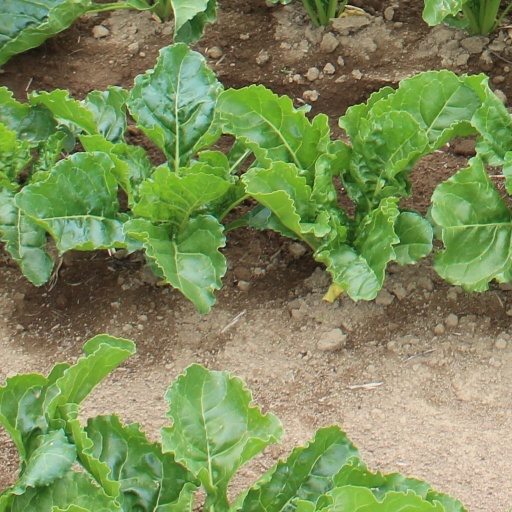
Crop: sugar beet